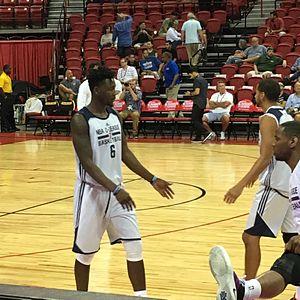
Talib Zanna, né le 10 janvier 1990 à Kaduna au Nigeria, est un joueur nigérian de basket-ball. Il évolue aux postes d'ailier fort et de pivot.